Xiang Yu

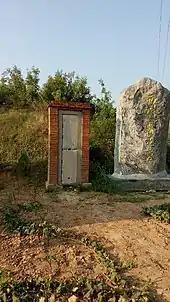

In 202 BC, the combined forces of Liu Bang, Han Xin and Peng Yue attacked Xiang Yu from three fronts and managed to trap Xiang Yu's forces, which were running low on supplies, at Gaixia (in present-day Anhui). Han Xin ordered his men to sing folk songs from the Chu territories to evoke feelings of nostalgia among the Chu soldiers and create the impression that many Chu soldiers had surrendered and joined the Han forces. The morale of Xiang Yu's forces plummeted and many of them deserted. Xiang Yu, in despair, composed the "Song of Gaixia" while his wife Consort Yu committed suicide.